Birching

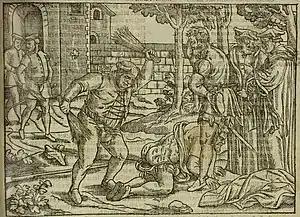
Edmund Bonner punishing a heretic in Foxe's Book of Martyrs (1563)

A birch rod (often shortened to "birch") is a bundle of leafless twigs bound together to form an implement for administering corporal punishment.